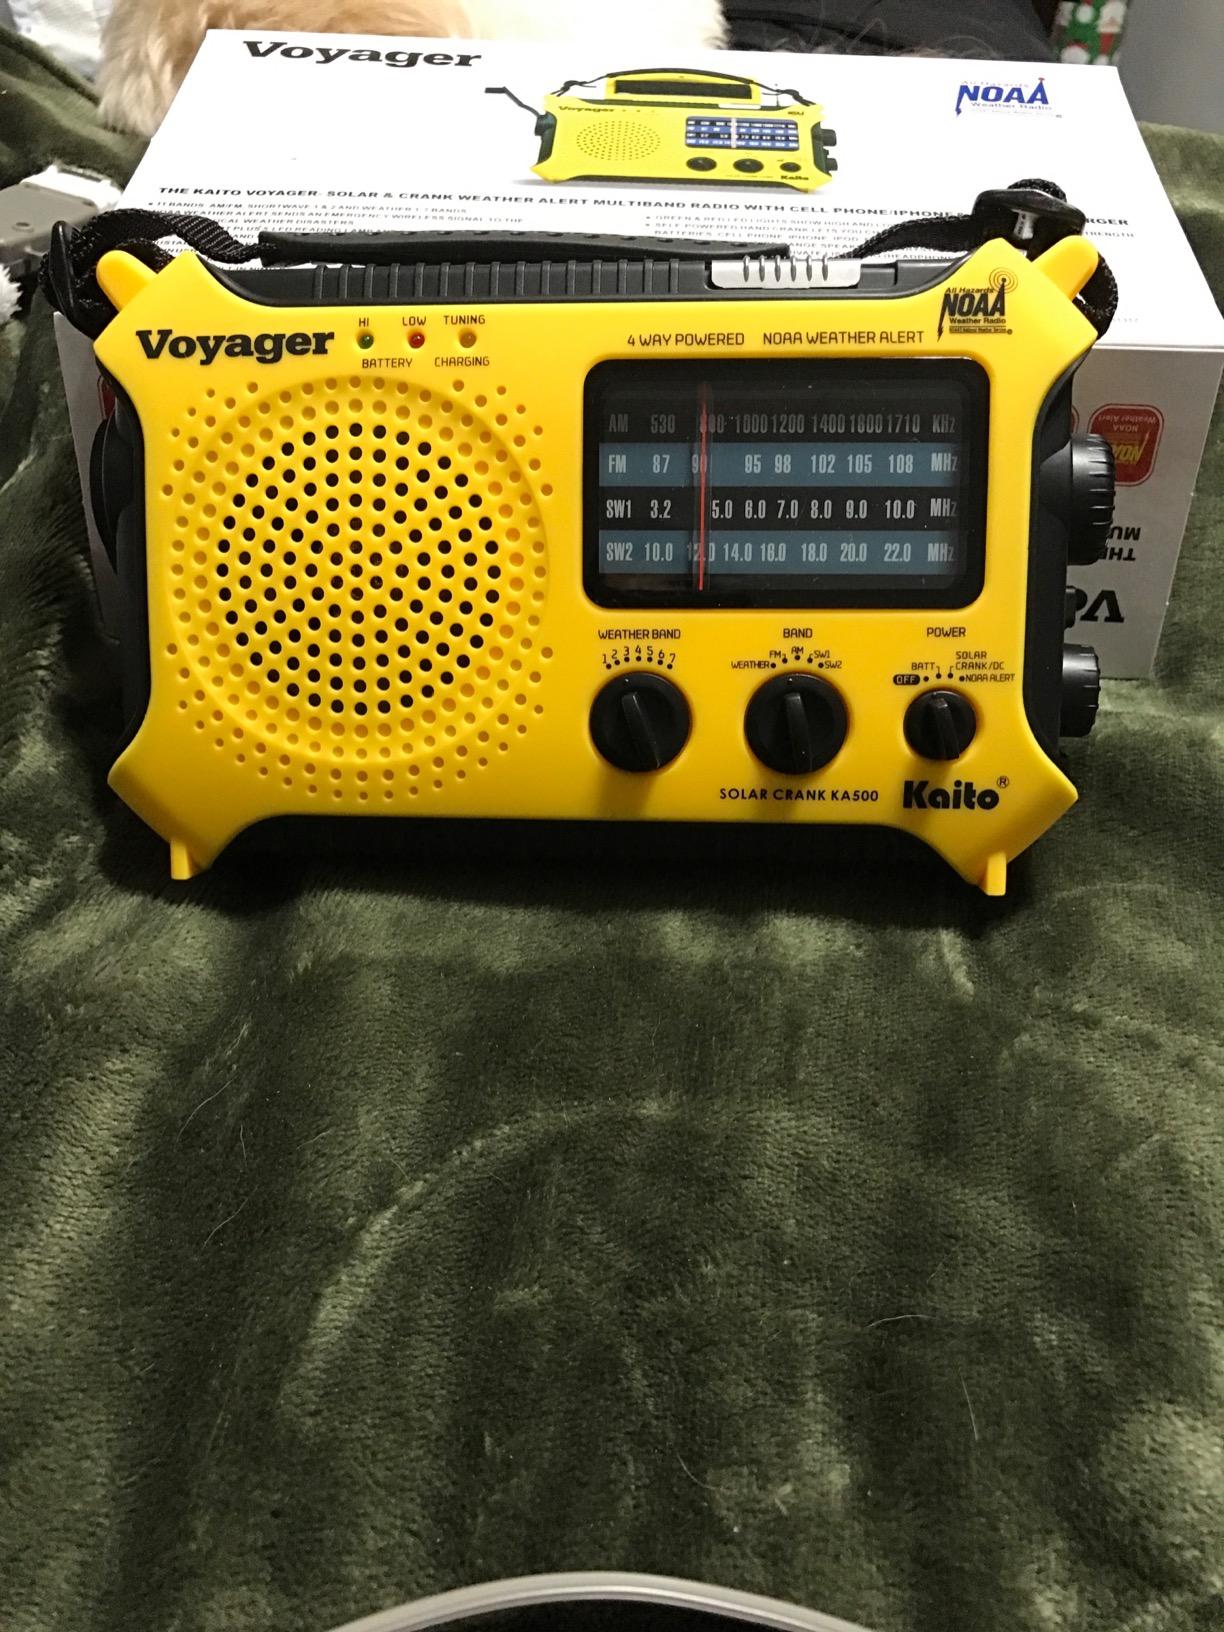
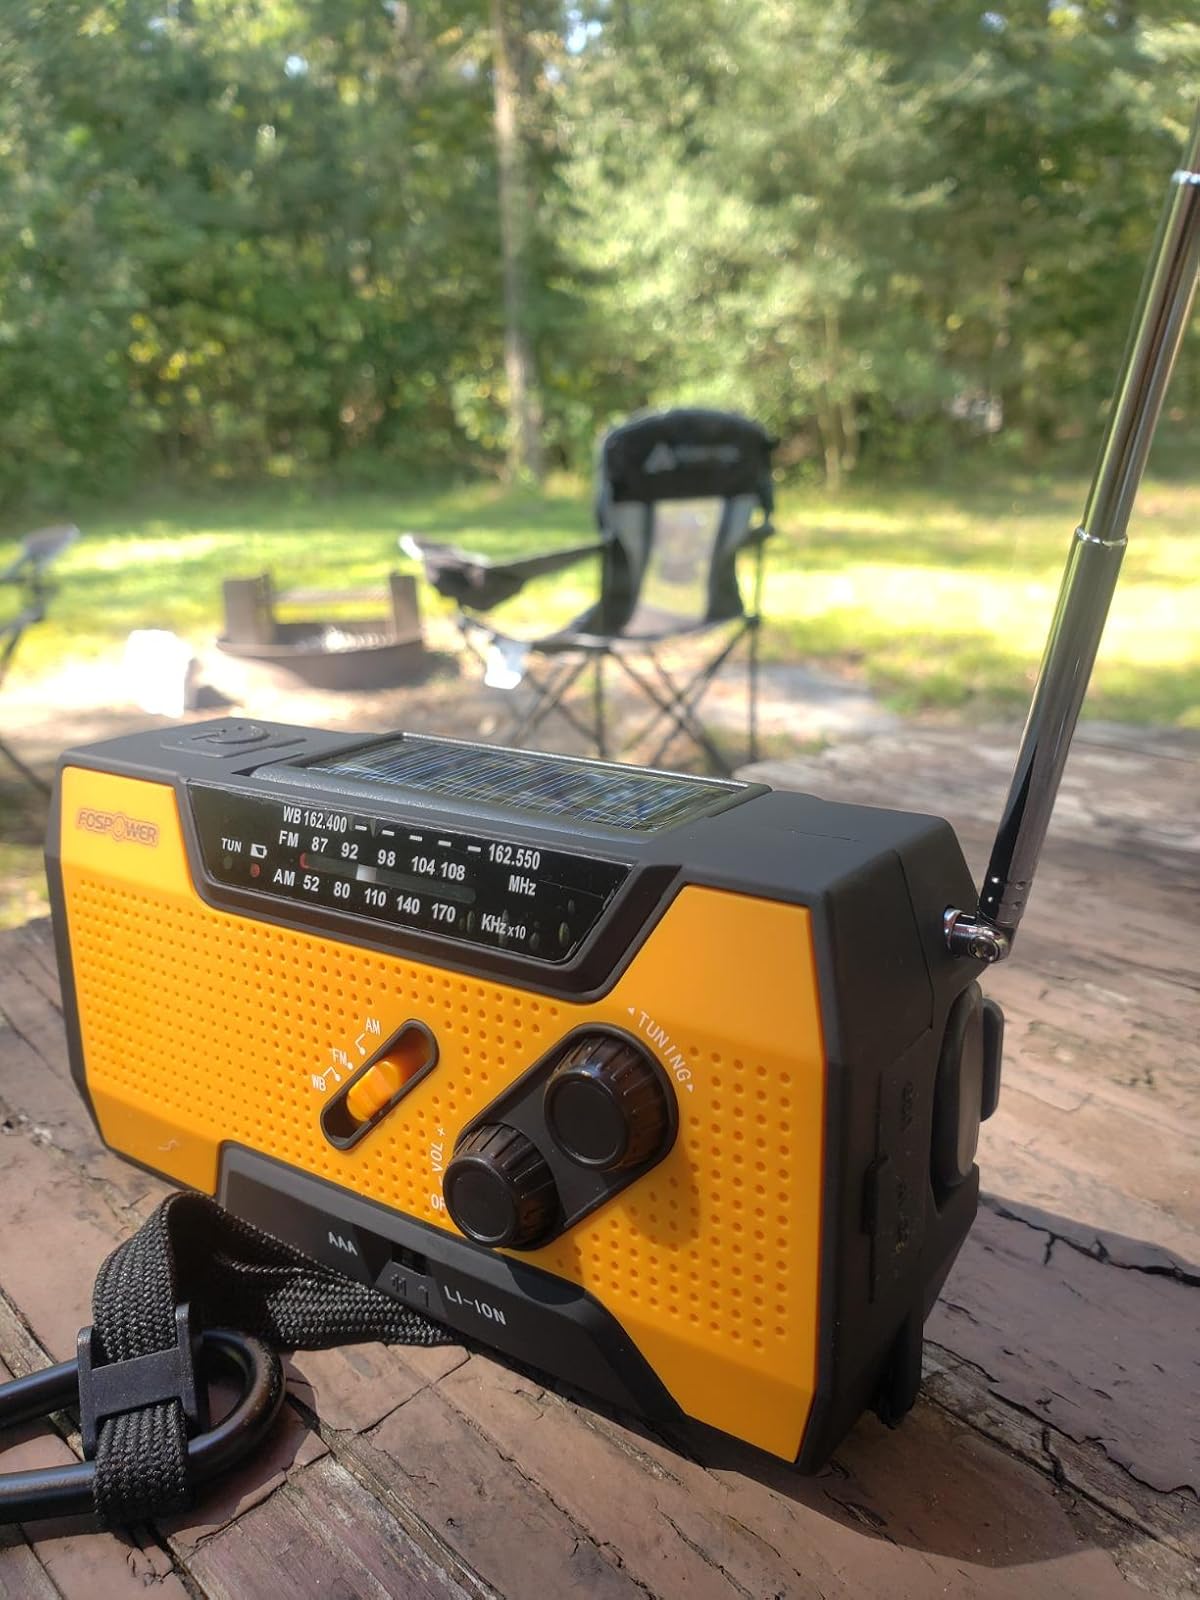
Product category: radio
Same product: no